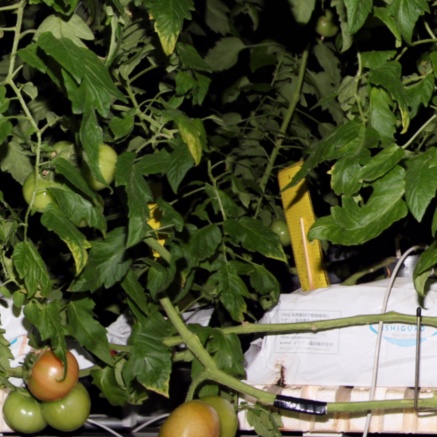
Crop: tomato